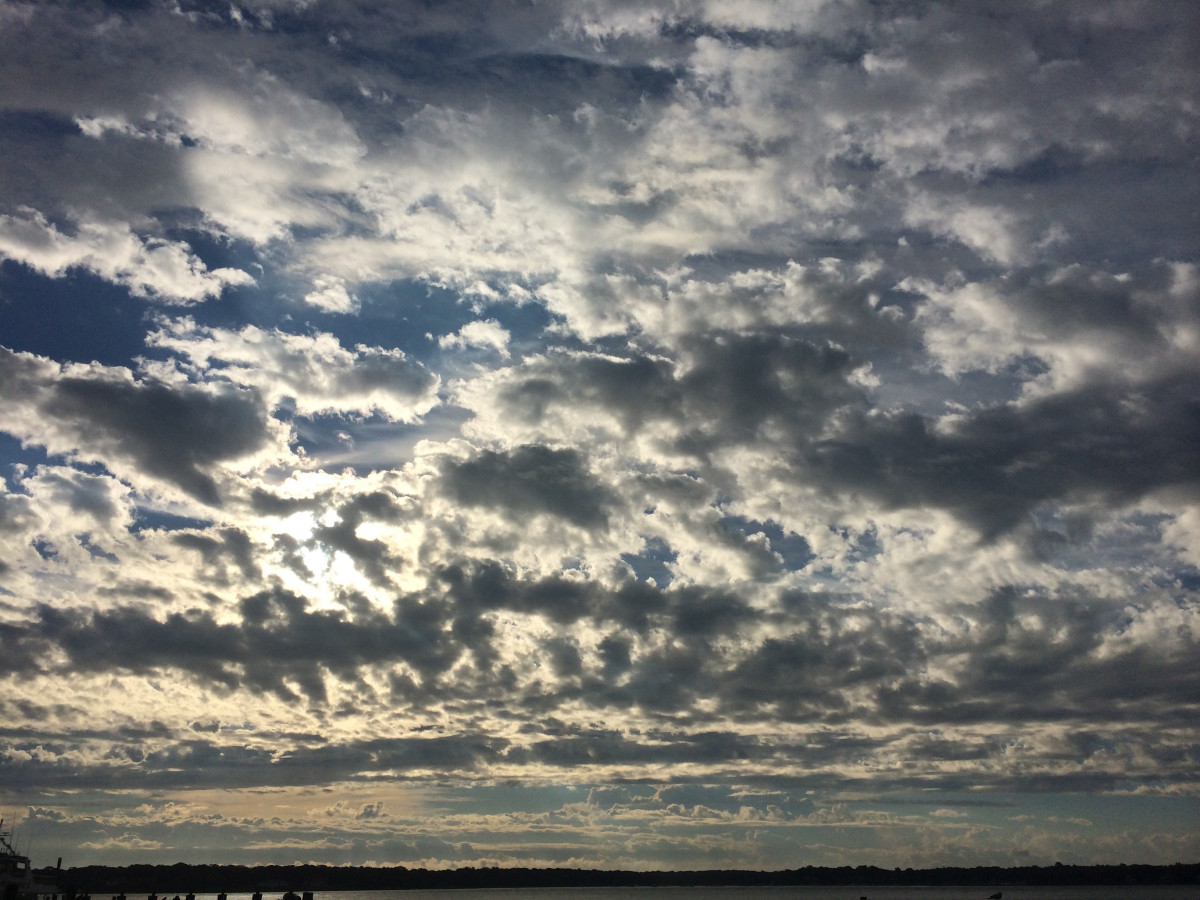
Tags: horizon, cloud, sunrise, sunset, sunlight, dawn, atmosphere, dusk, evening, cumulus, afterglow, meteorological phenomenon